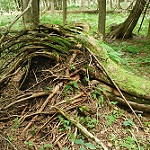
Scene: Outdoor